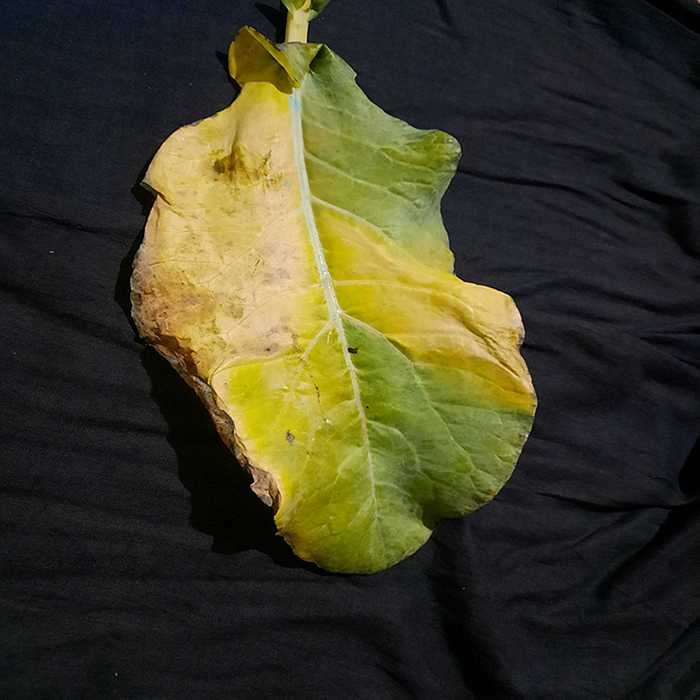
Plant: Cauliflower
Label: Black Rot